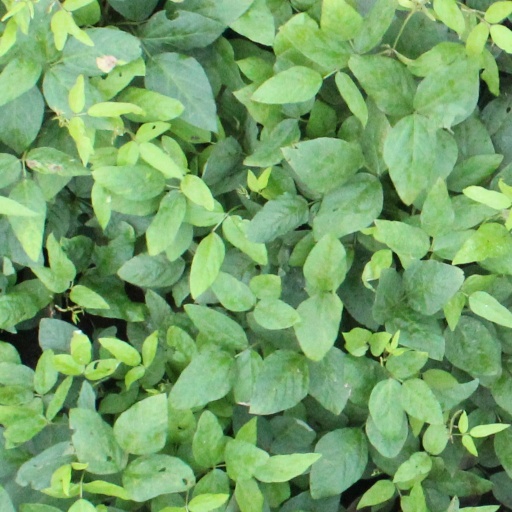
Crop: soybean